Sissiboo River

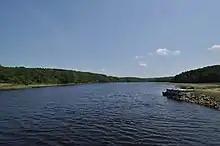
Sissiboo River, Weymouth, Nova Scotia

The Sissiboo River is a river located in Digby County, Nova Scotia, Canada. The origins of the name "Sissiboo" are not known. The most credible is a derivation from the Mi'kmaq word for river, "Seboo."